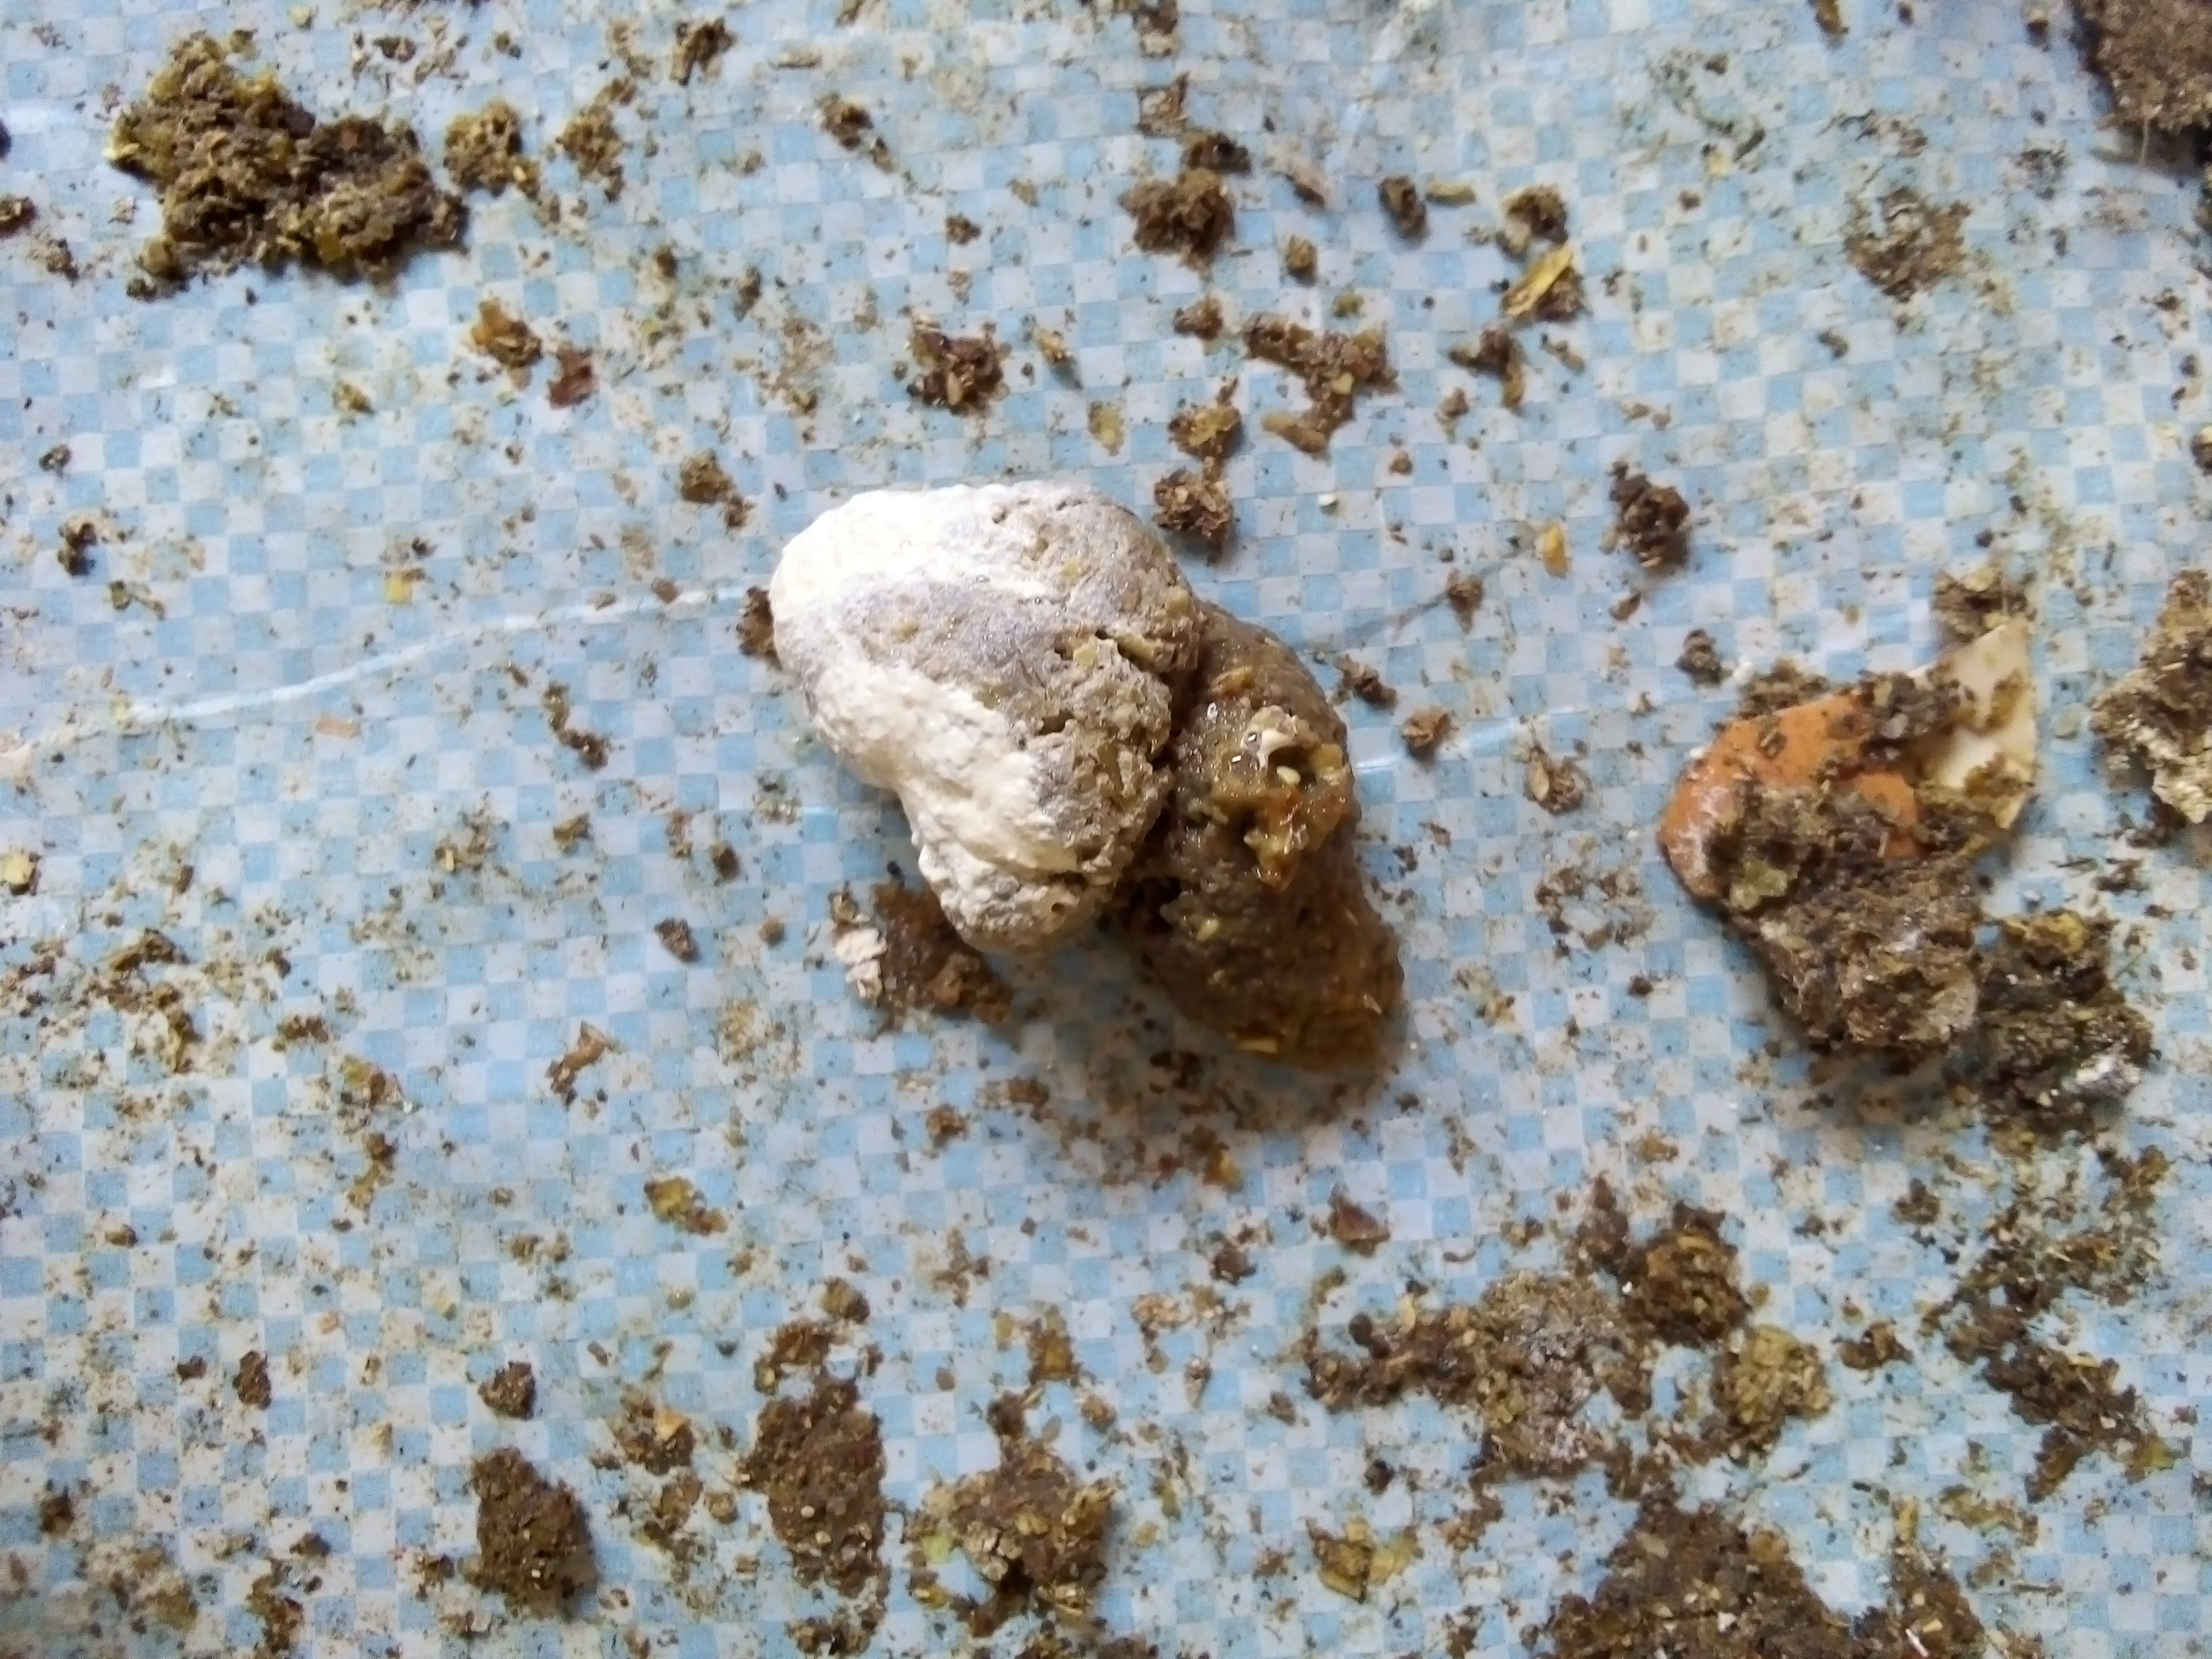
PCR-confirmed diagnosis: Healthy